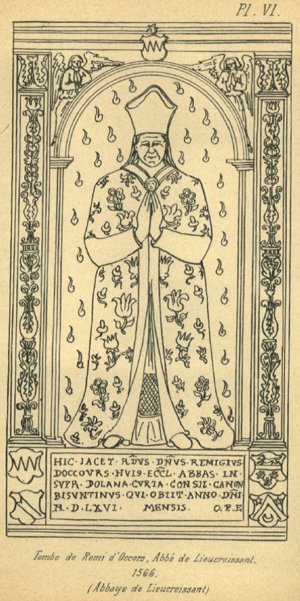
Reproduction de la tombe de l'abbé de Lieu-Croissant Remi d'Occors, mort en 1565, issue de
L'abbaye de Lieu-Croissant ou Lieucroissant, également connue sous le nom d'abbaye des Trois-Rois est une ancienne abbaye cistercienne, située à Mancenans, dans le département du Doubs. Fondée au XIIᵉ siècle, l'abbaye est rattachée à Lucelle, et prospère pendant tout le Moyen-Âge grâce aux patronages des familles nobles de la région, les comtes de Montbéliard et de Montfaucon, les comtes de la Roche, les seigneurs de Granges et de Grammont, les comtes de Ferrette, les seigneurs de Neuchâtel.